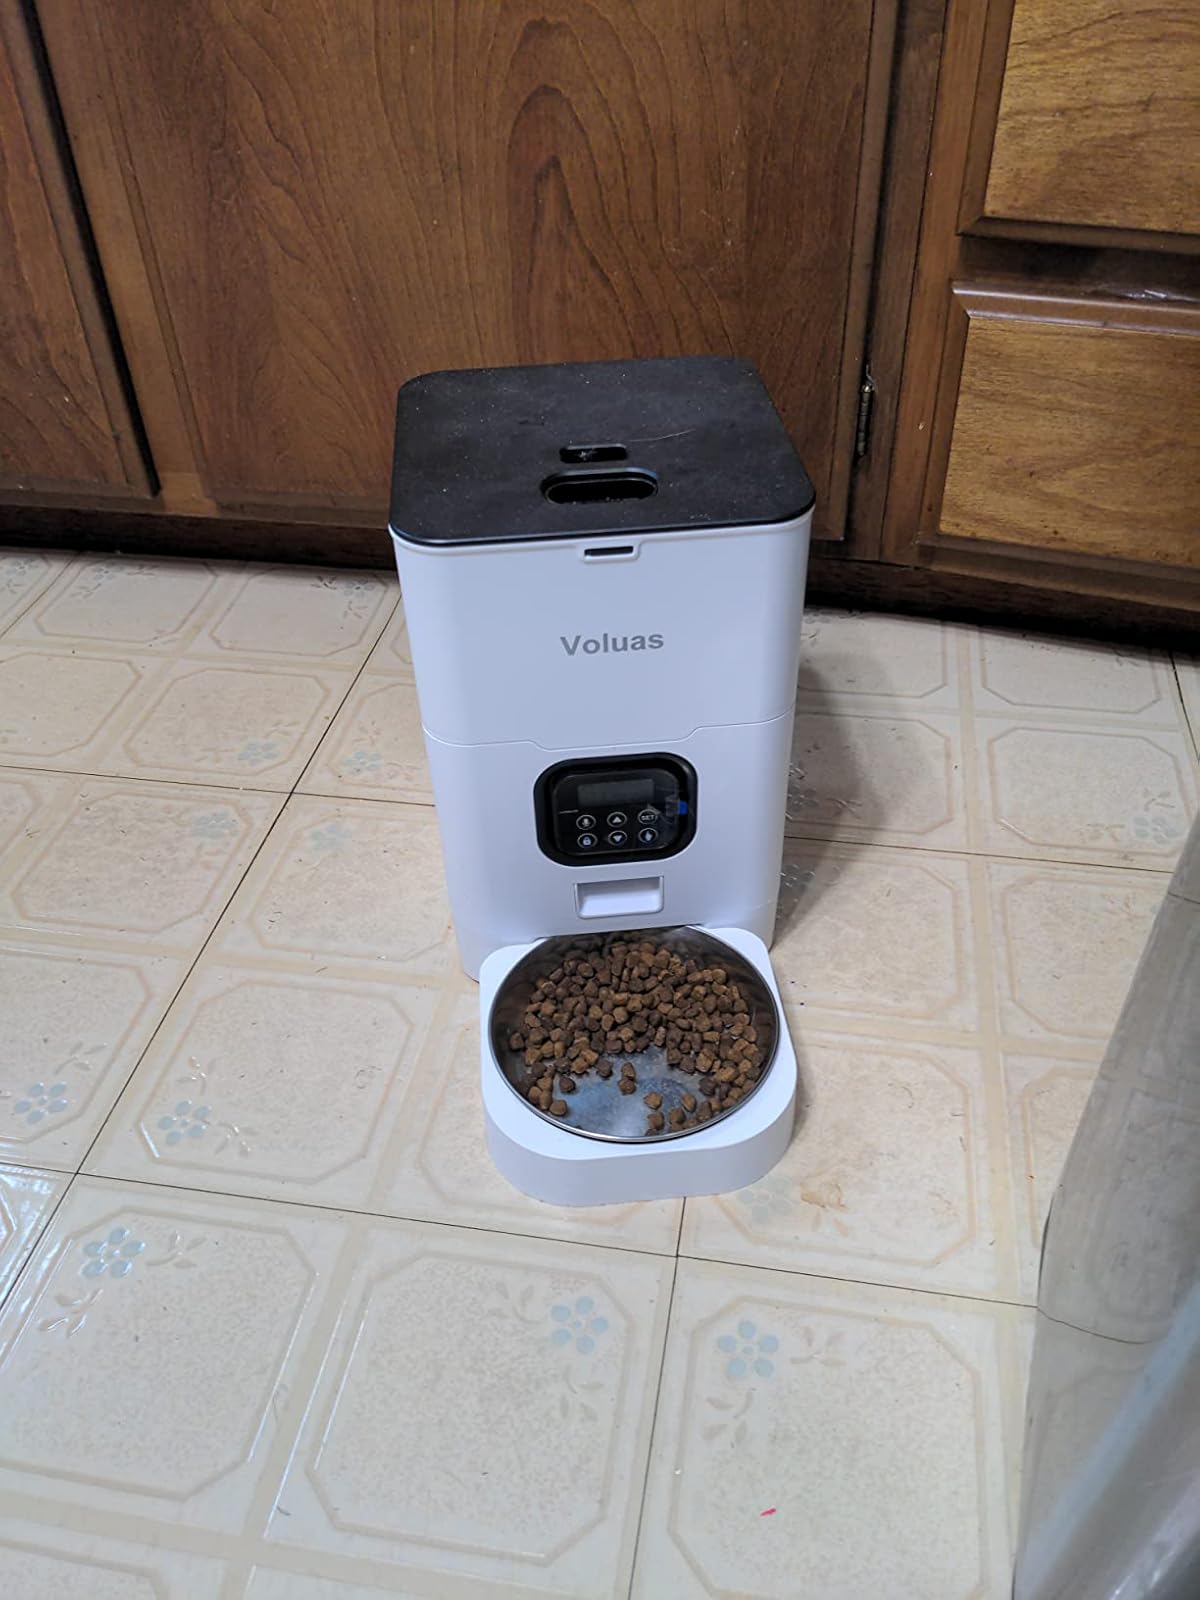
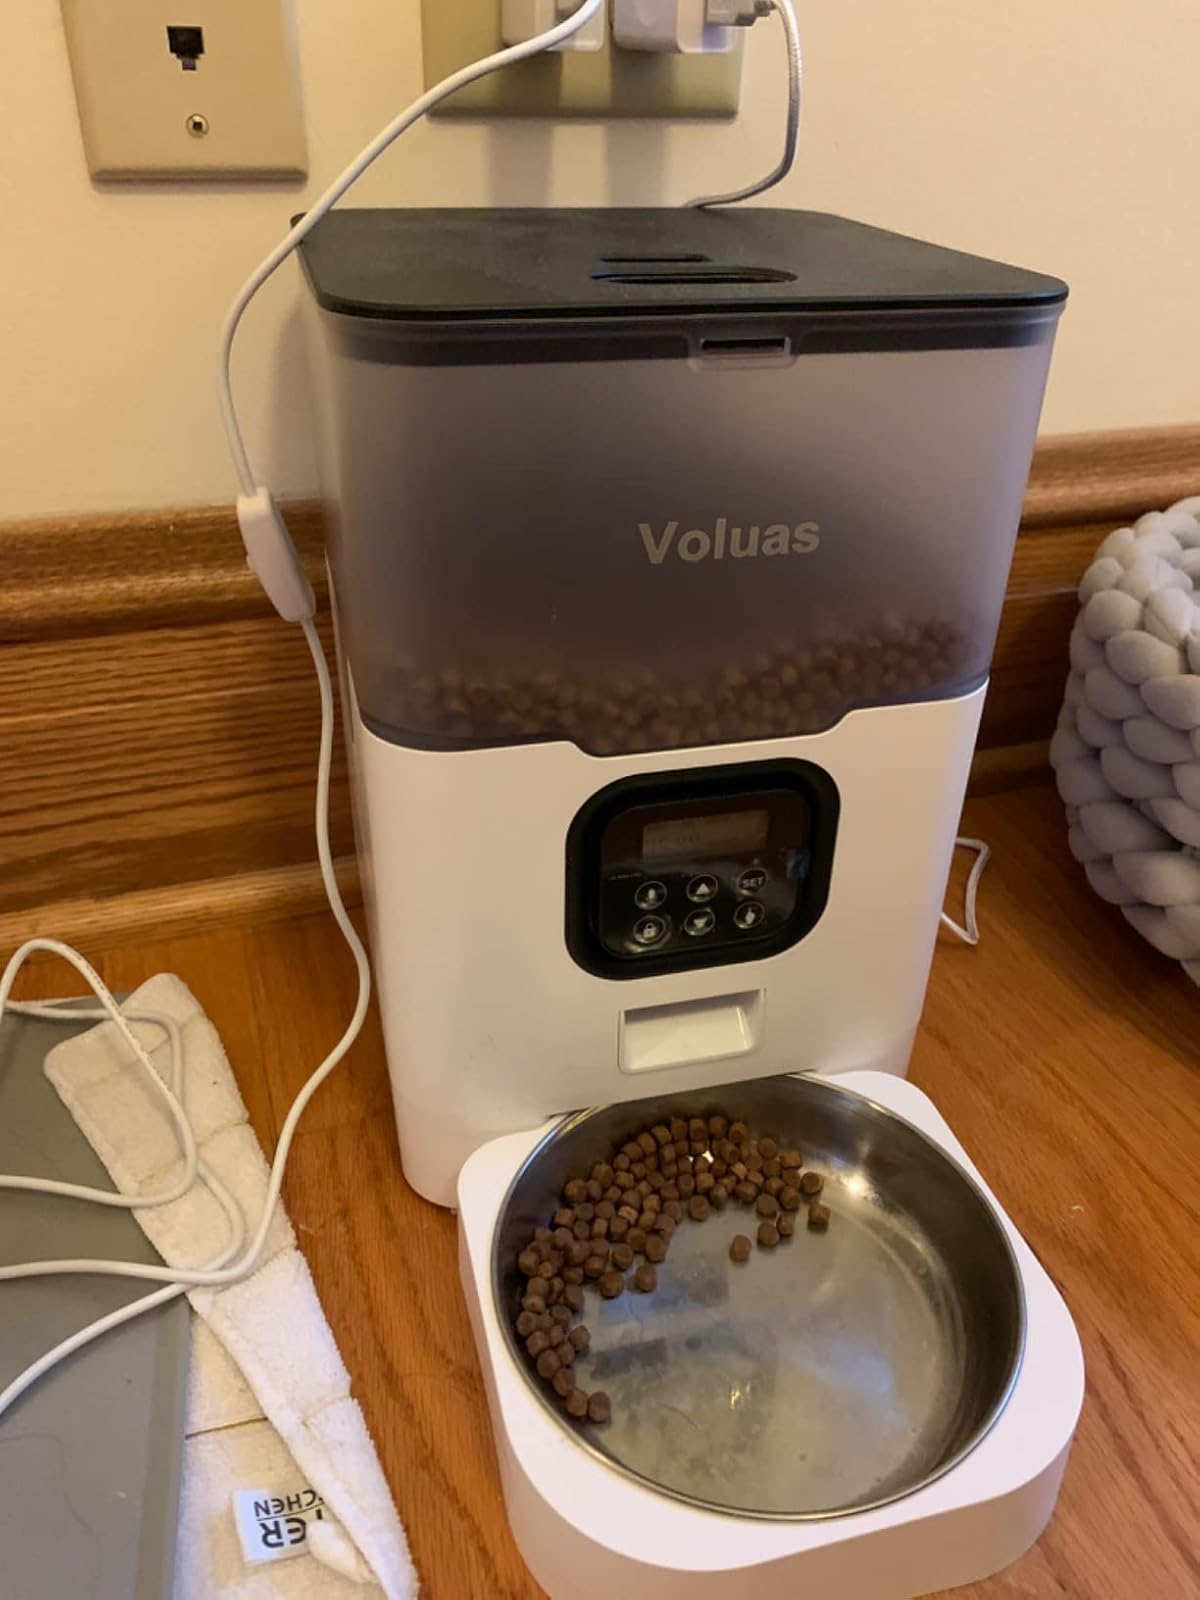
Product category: items_feeder
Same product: no